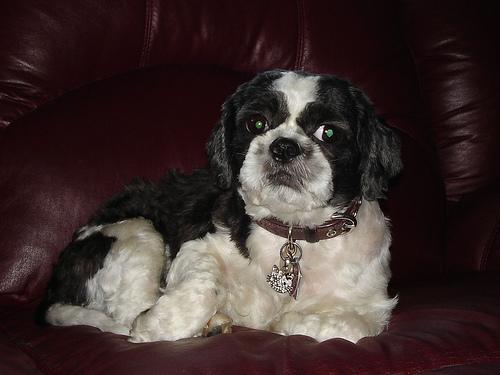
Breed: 361-n000123-Shih_Tzu